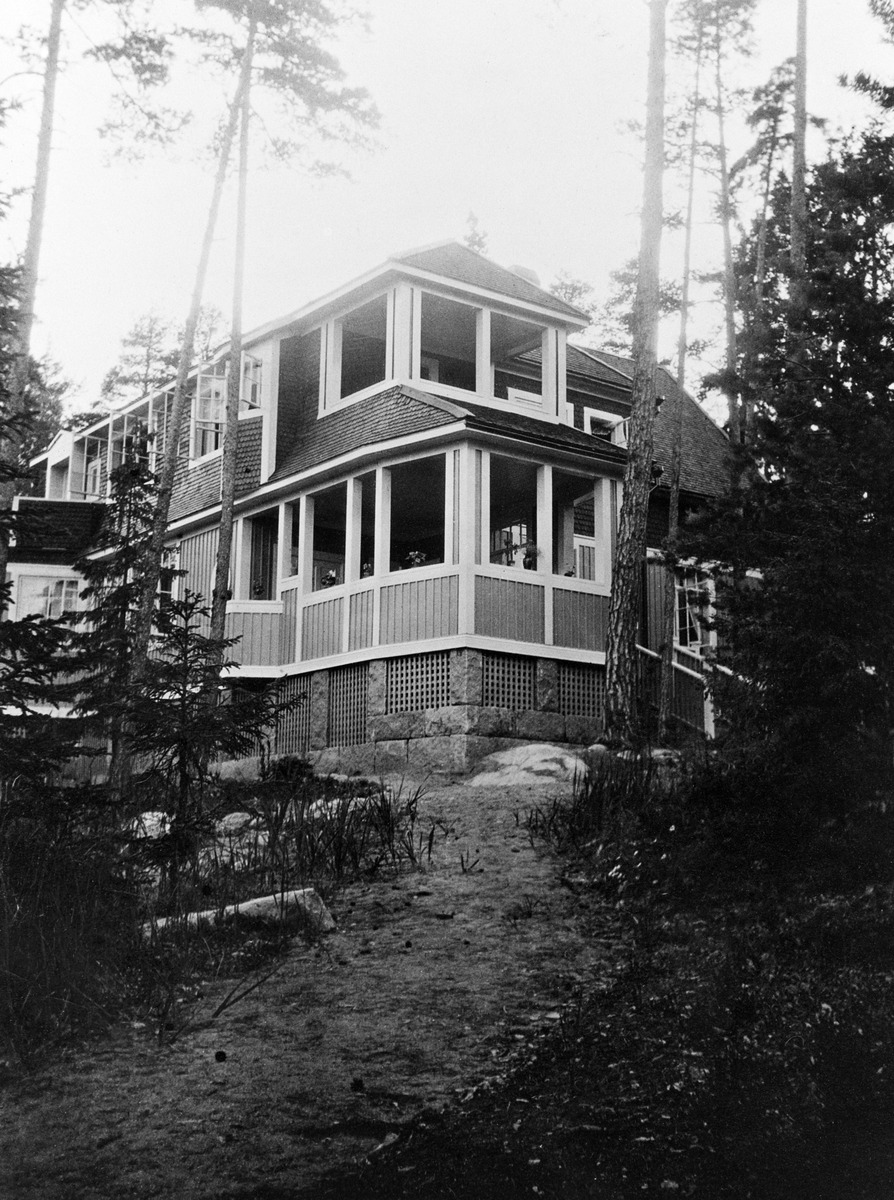
Vuosaari
sisällön kuvaus: Vuosaari. Oscar Scheteligin huvila Bergbacka. Ramsinniementie. mustavalkoinen
Ajankohta: kuvausaika 1913
Paikka: Suomi, Uusimaa, Helsinki, Meri-Rastila Helsinki, Ramsinniementie
Aiheet: huvilat, puurakennukset